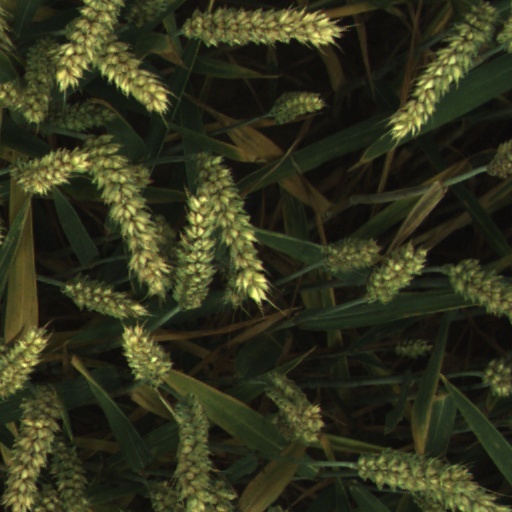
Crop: wheat